Lemont High School

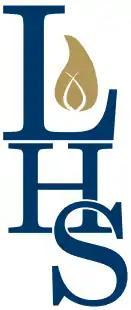

Lemont High School, or LHS, is a public four-year high school located in Lemont, Illinois, a southwest suburb of Chicago, Illinois, in the United States. It is the only school of Lemont Township High School District 210, which serves the Village of Lemont and small portions of Woodridge and Downers Grove. LHS also serves as a feeder school for Deaf/Hard-of-hearing students in the area.